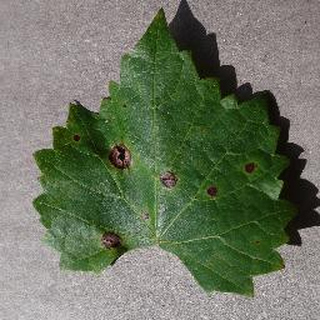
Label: grape_black_rot